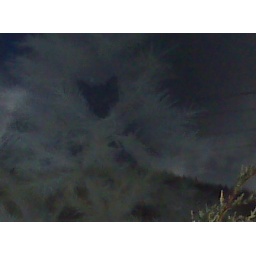
Beautiful black cat in a artificial white tree at a stop on my route.